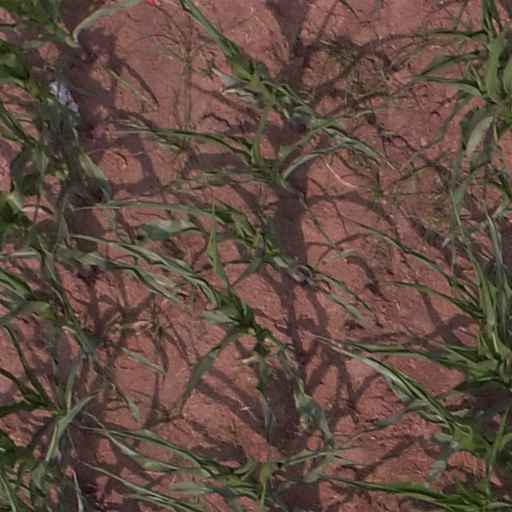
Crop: maize; corn